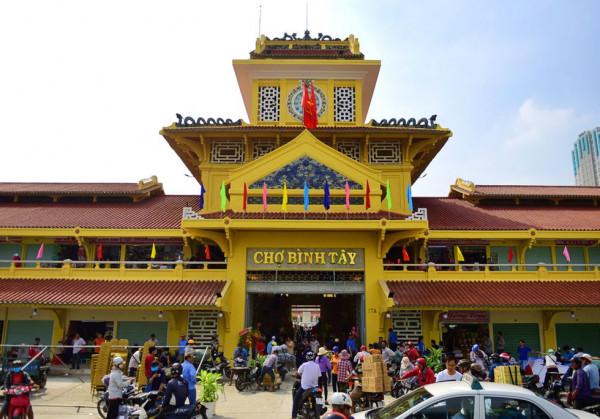
ở phía trước của khu chợ có sự xuất hiện của rất nhiều người